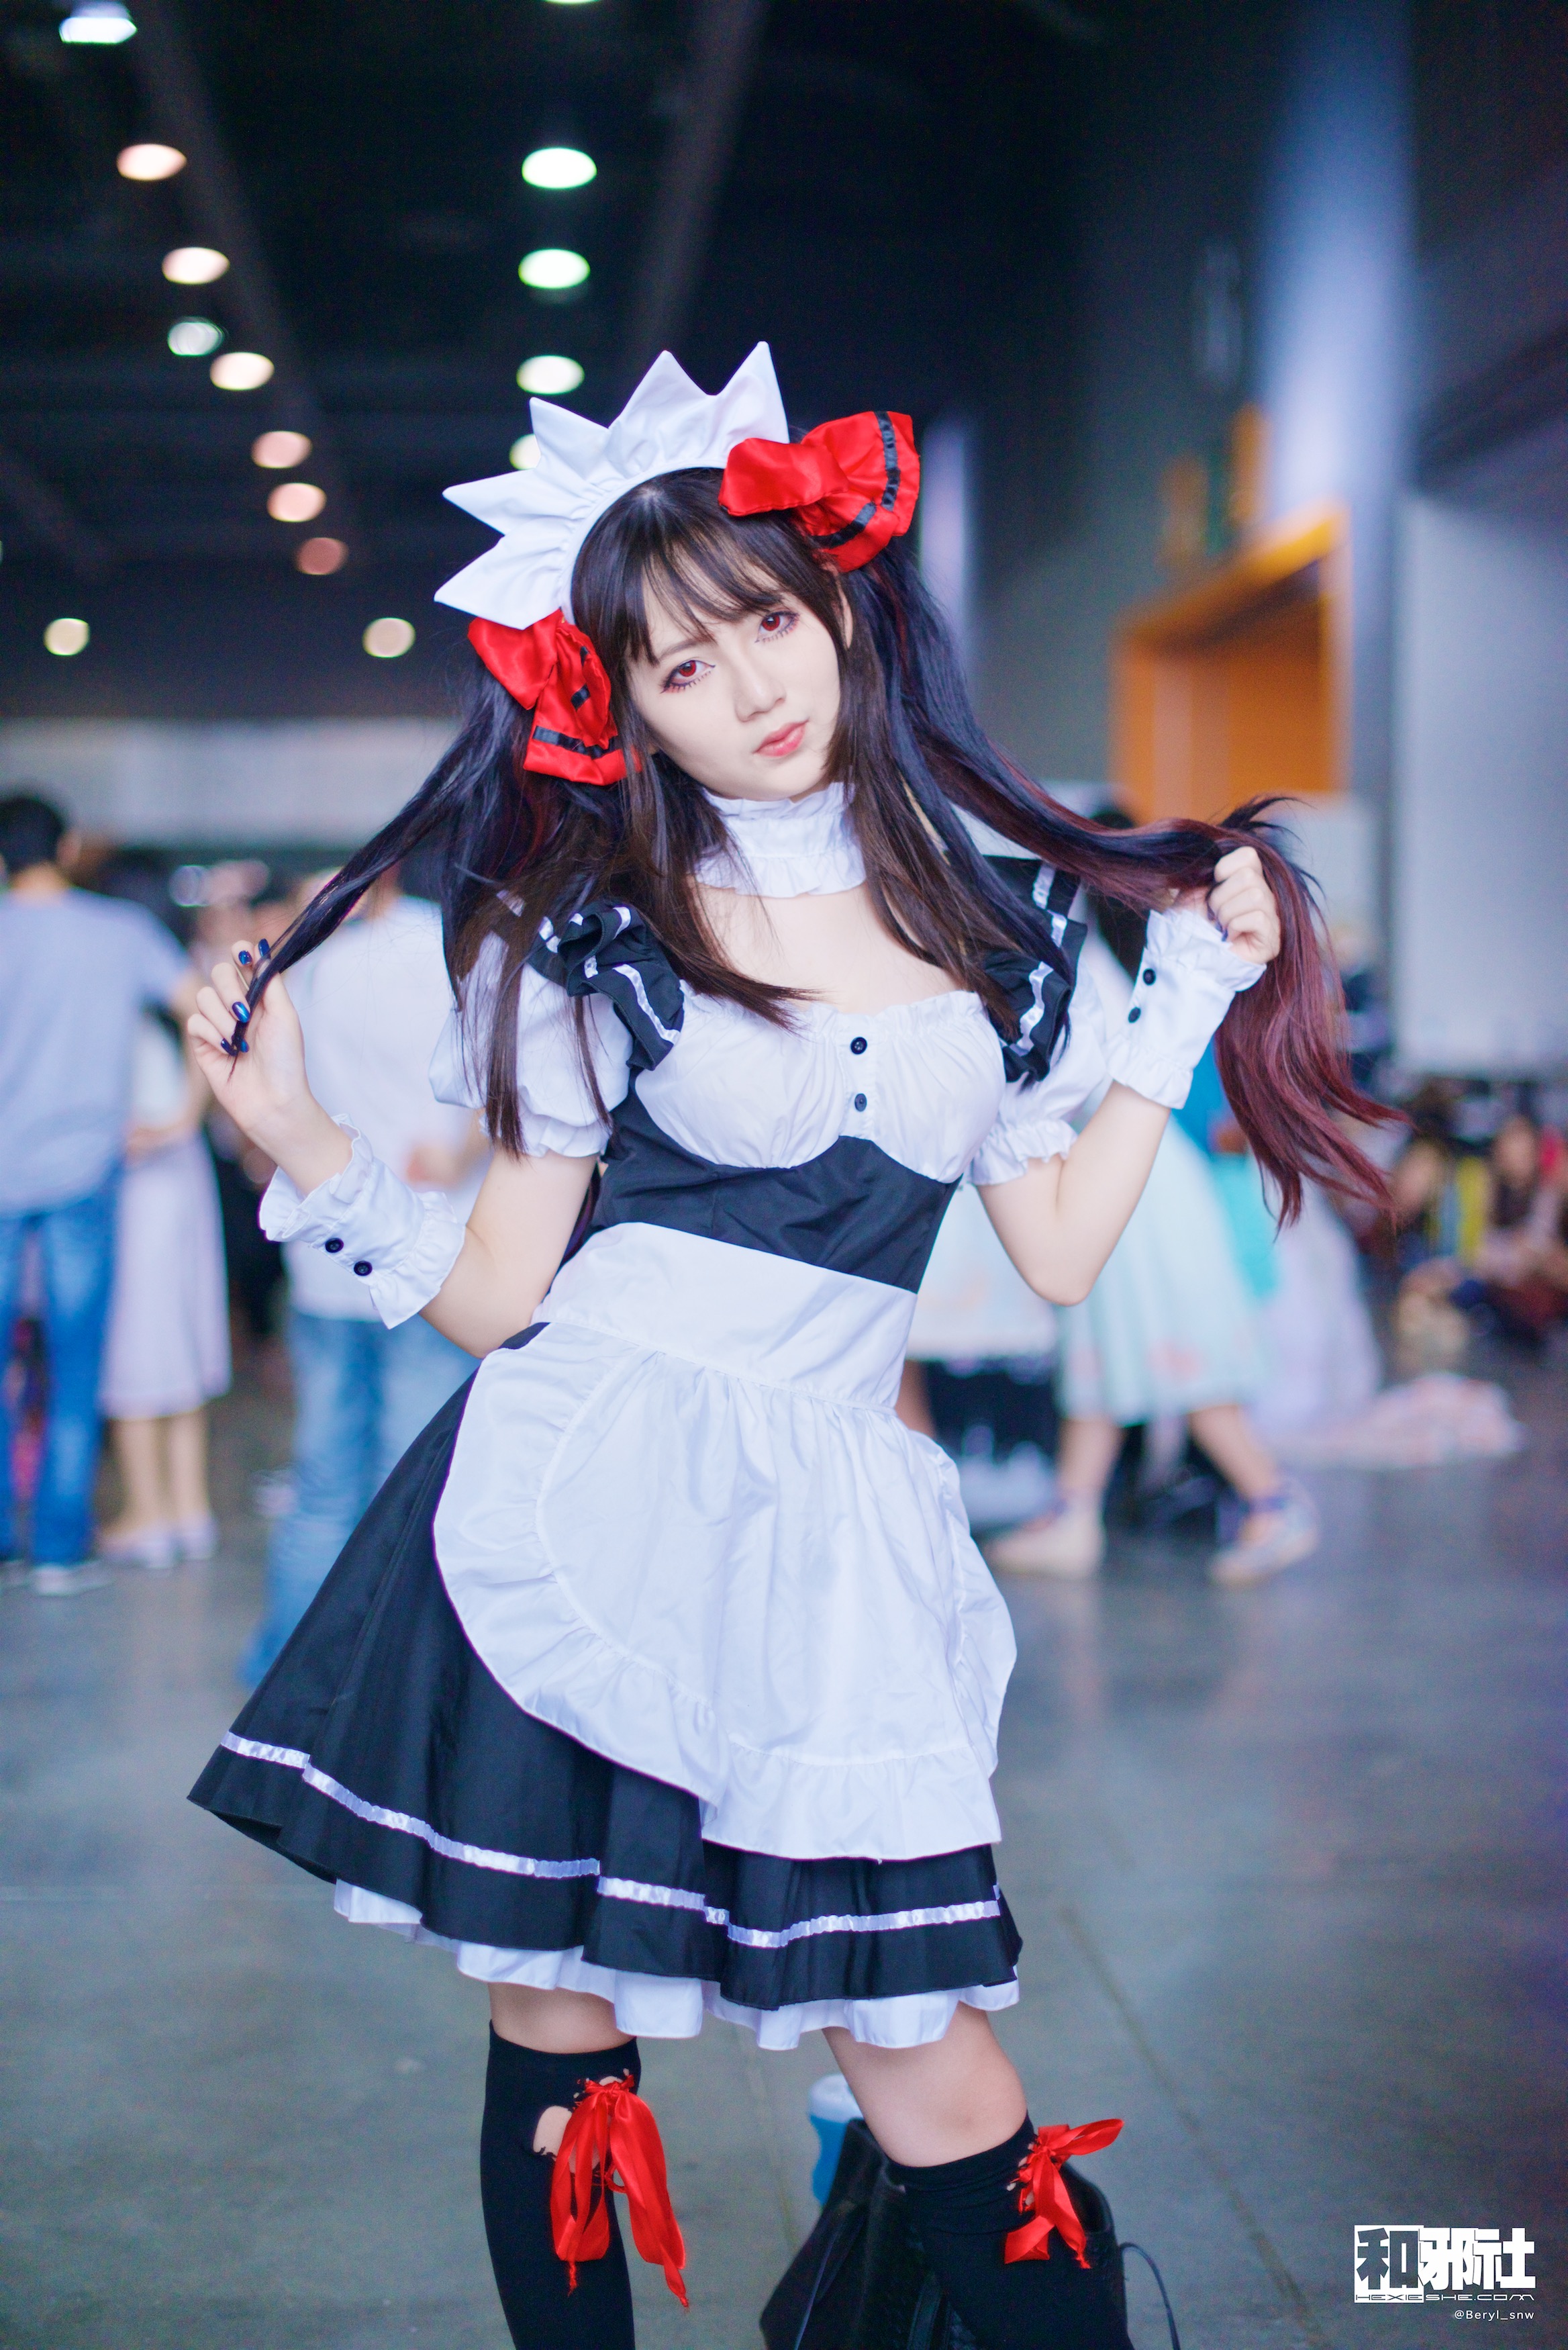
girl, cute, portrait, nikon, clothing, face, cosplay, girls, 50mm, japanese, costume, nikond800e, teenage, anime, comic, comiccon, ffacg, teenagegirl, convention